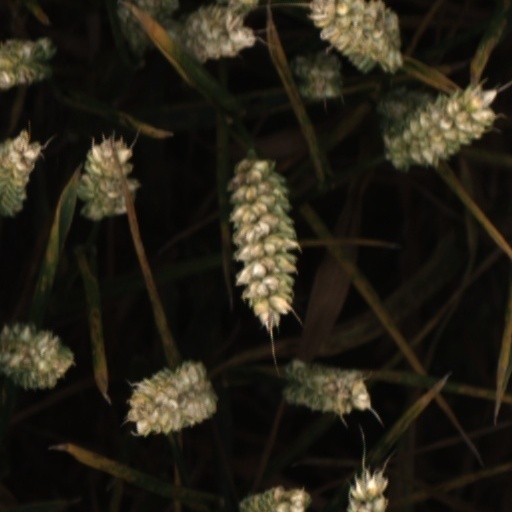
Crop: wheat